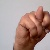
The image shows a hand gesture representing the letter 'N' in Indian Sign Language.